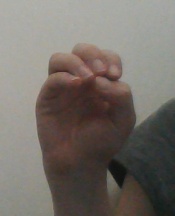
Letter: ha